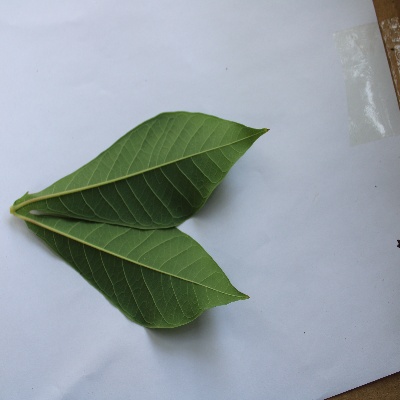
Crop: Cassava
Condition: healthy